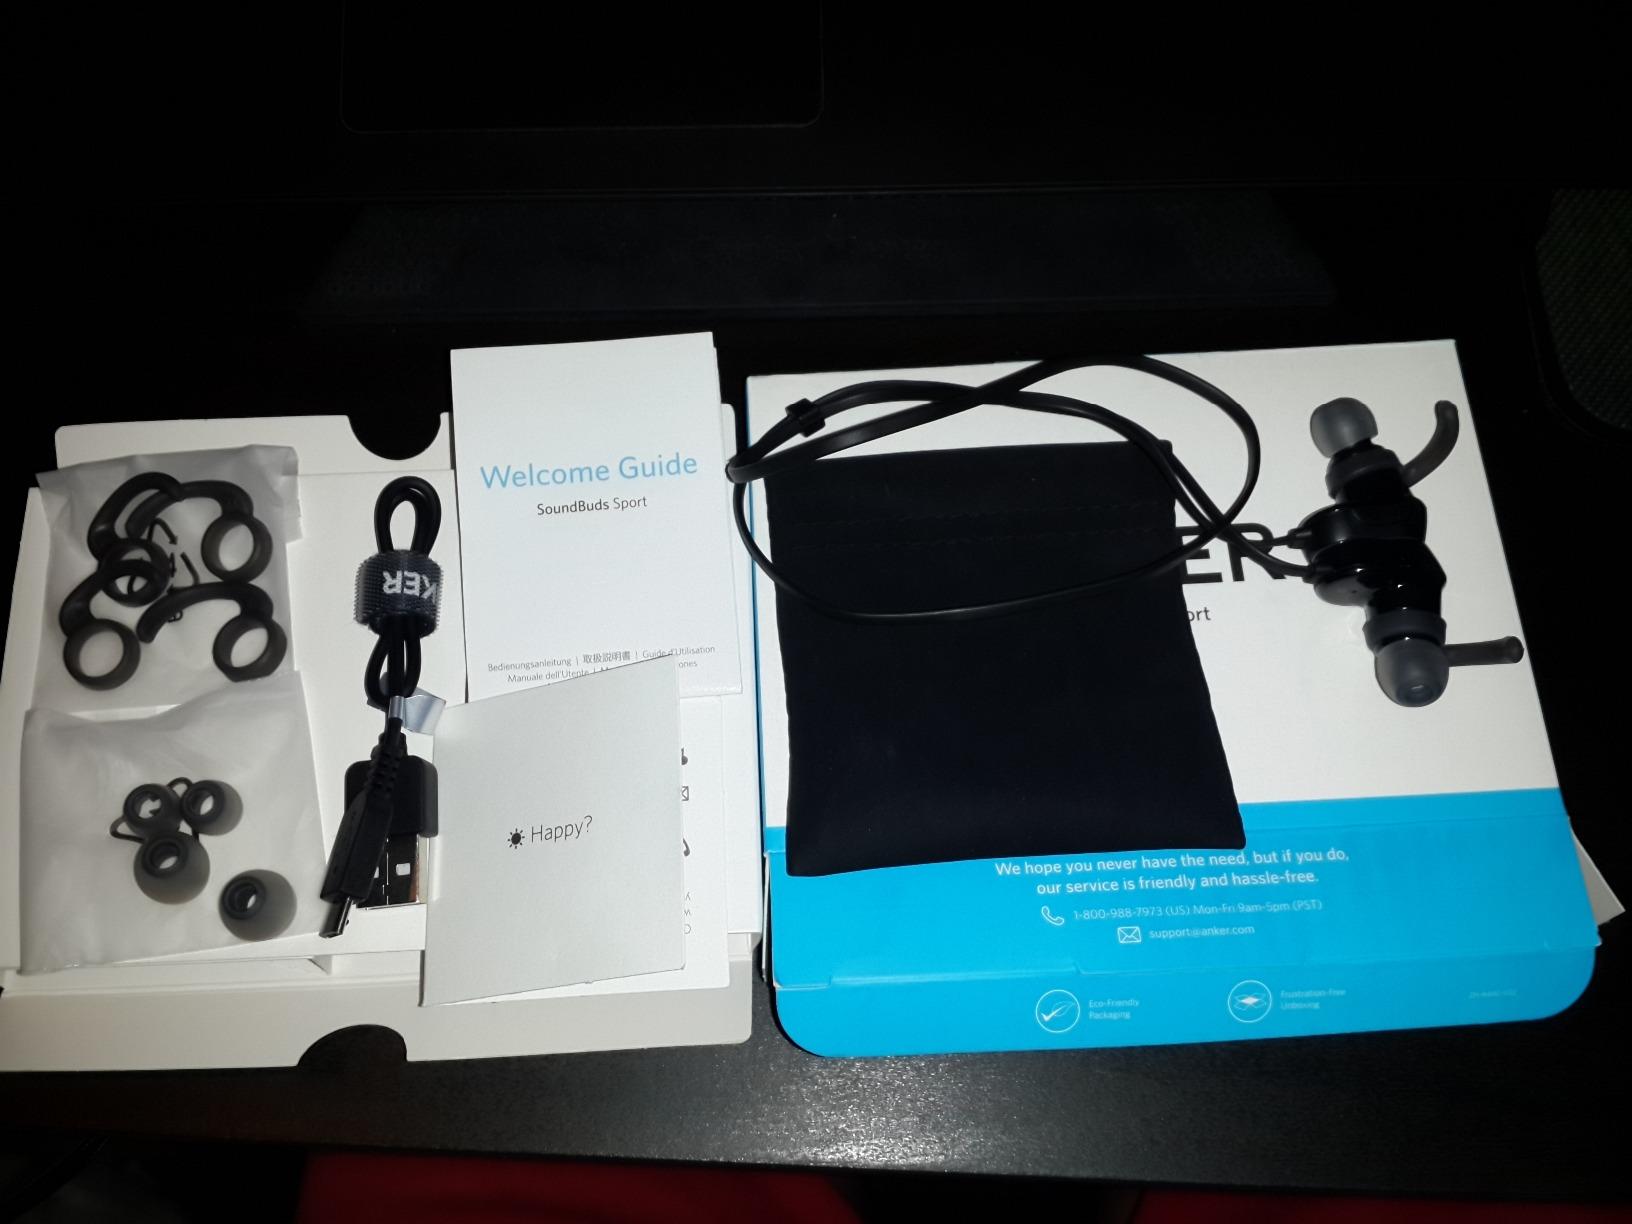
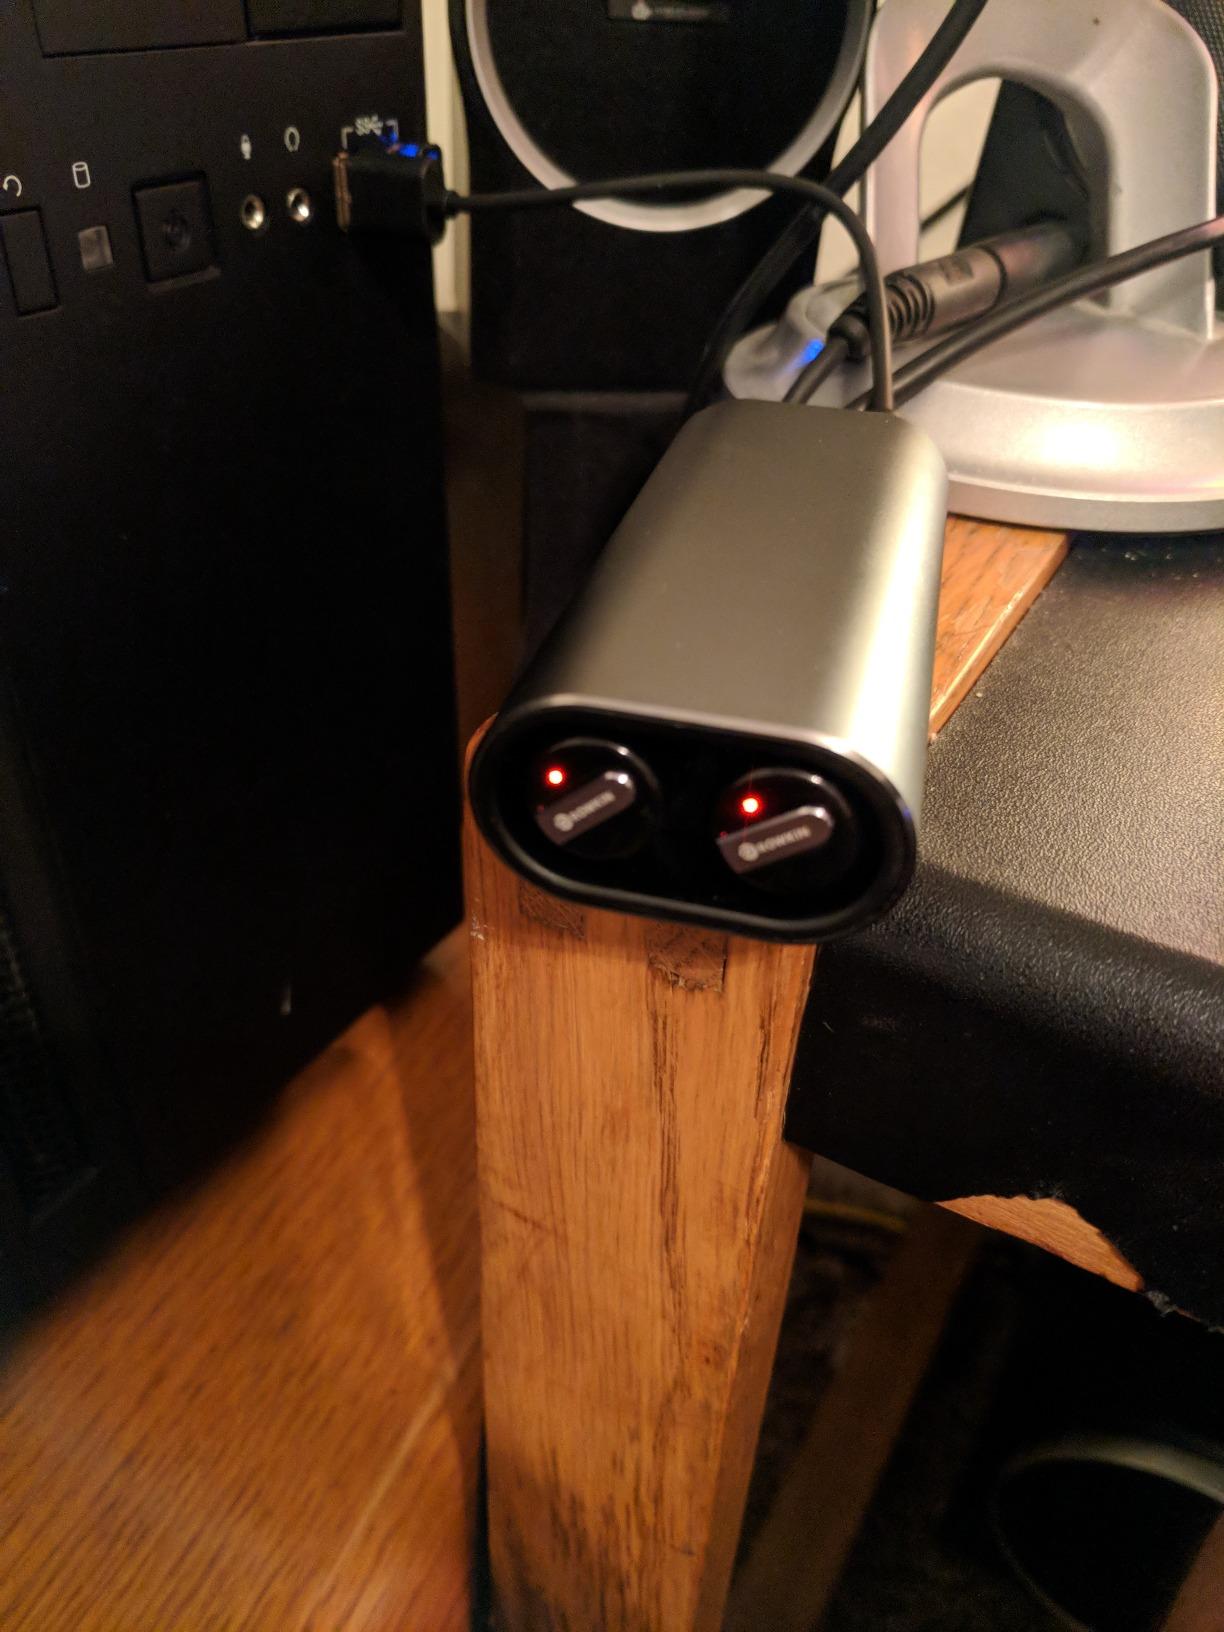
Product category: headphones
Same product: no